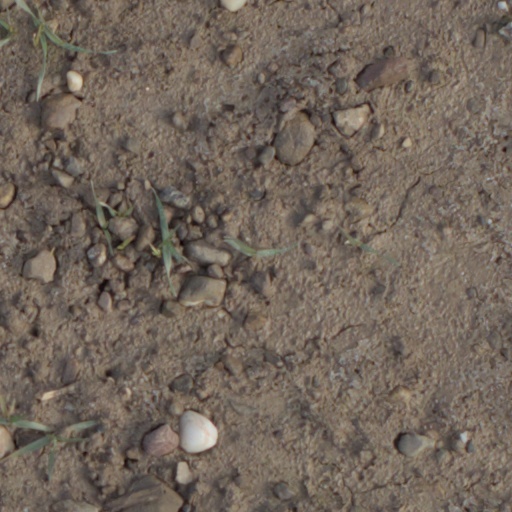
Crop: wheat